Hugh Roe O'Donnell

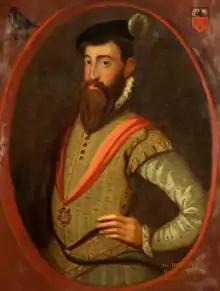
A color portrait of a middle-aged man in early modern English costume

In September, Hugh McManus was summoned to a conference with Perrot. Meanwhile the ship "Matthew", captained by Dublin merchant Nicholas Barnes, was dispatched to Rathmullan on Lough Swilly, where fourteen-year-old Hugh Roe O'Donnell was sojourning with his foster-father MacSweeney na dTuath. The ship was anchored and the crew went on shore under the guise of ordinary merchants selling wine. O'Donnell heard of the merchant ship and arrived with several young companions. Barnes claimed he had no wine left unsold except for what was left on the ship, and invited O'Donnell aboard. Chief Donnell MacSweeney Fanad (O'Donnell's host) was ashamed the young noble had missed out on the wine and unwittingly encouraged him to take a small boat to the "Matthew".